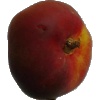
Label: Nectarine Flat 1